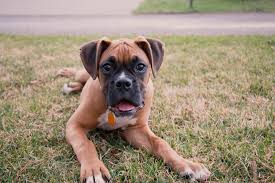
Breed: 225-n000082-boxer